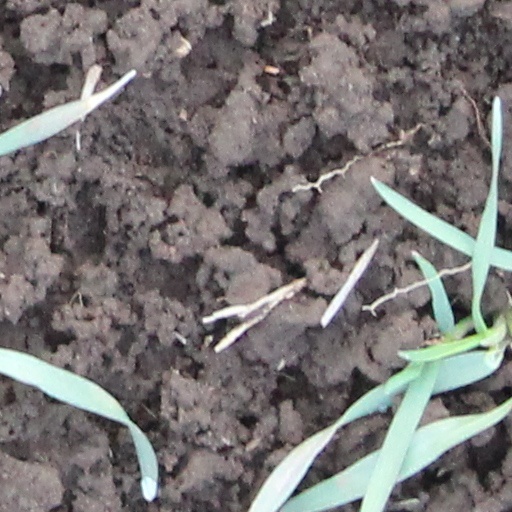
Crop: wheat